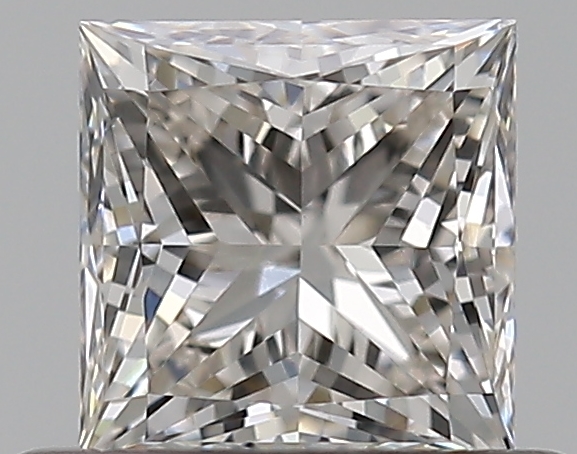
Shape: princess
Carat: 0.5
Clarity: VS2
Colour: I
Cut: EX
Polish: EX
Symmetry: VG
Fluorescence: N
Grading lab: GIA
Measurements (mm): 4.29 x 4.22 x 3.08